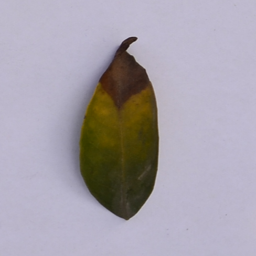
Plant part: leaf
Disease: black_spot